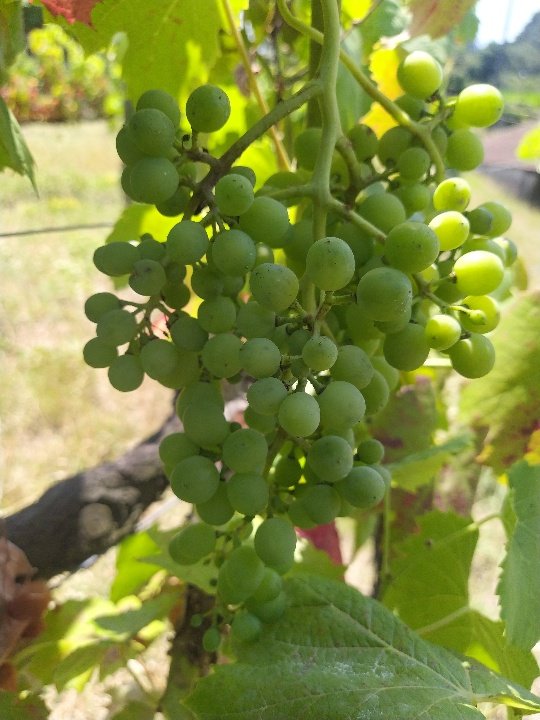
Berries visible: 82
Grape clusters: 1